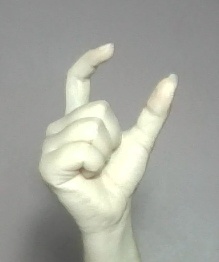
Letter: nun